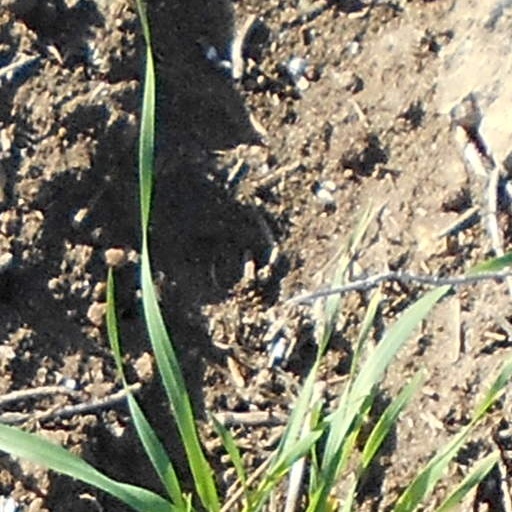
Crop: wheat